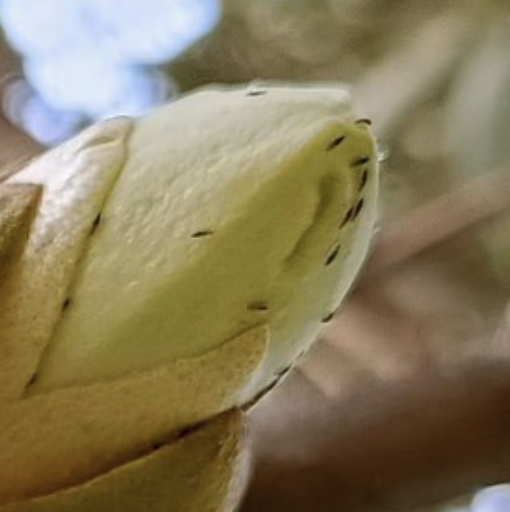
Label: thrips_disease